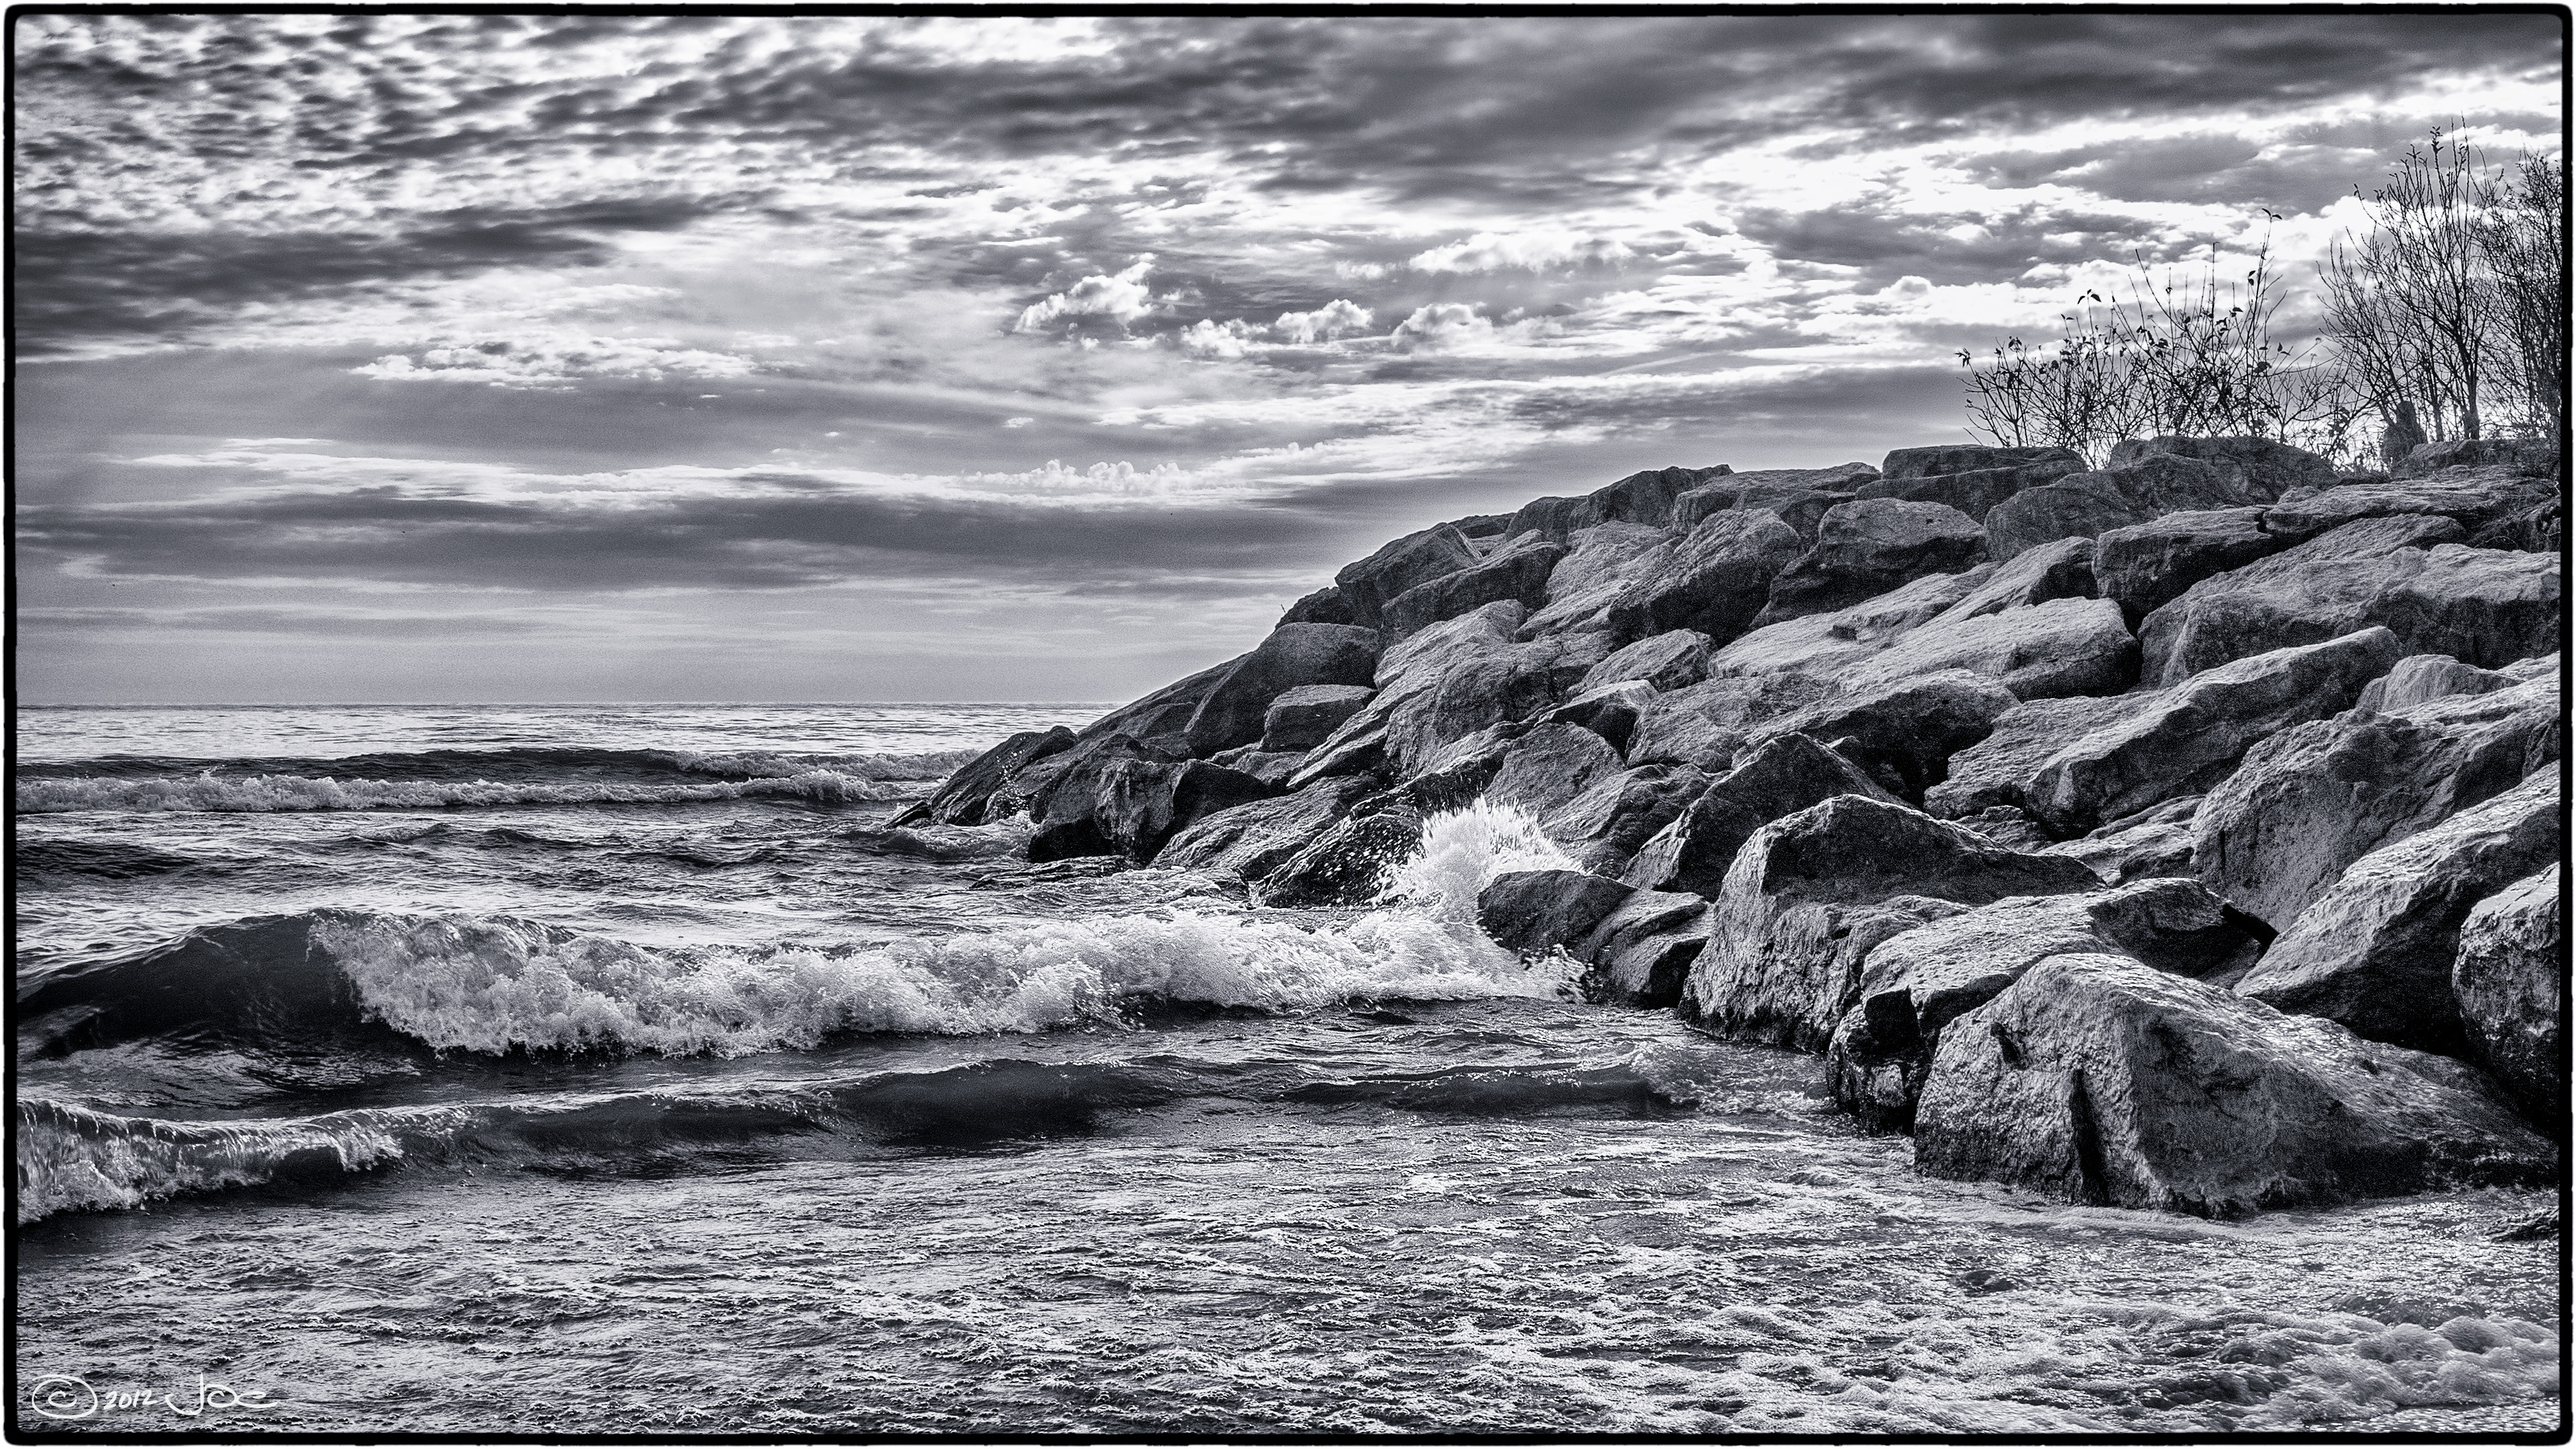
landscape, sea, coast, water, nature, rock, ocean, marsh, cloud, black and white, white, shore, wave, lake, park, black, monochrome, material, jack, mississauga, ontario, darling, lumix, panasonic, dmc, lx7, panasoniclumixdmclx7, rattray, monochrome photography, wind wave